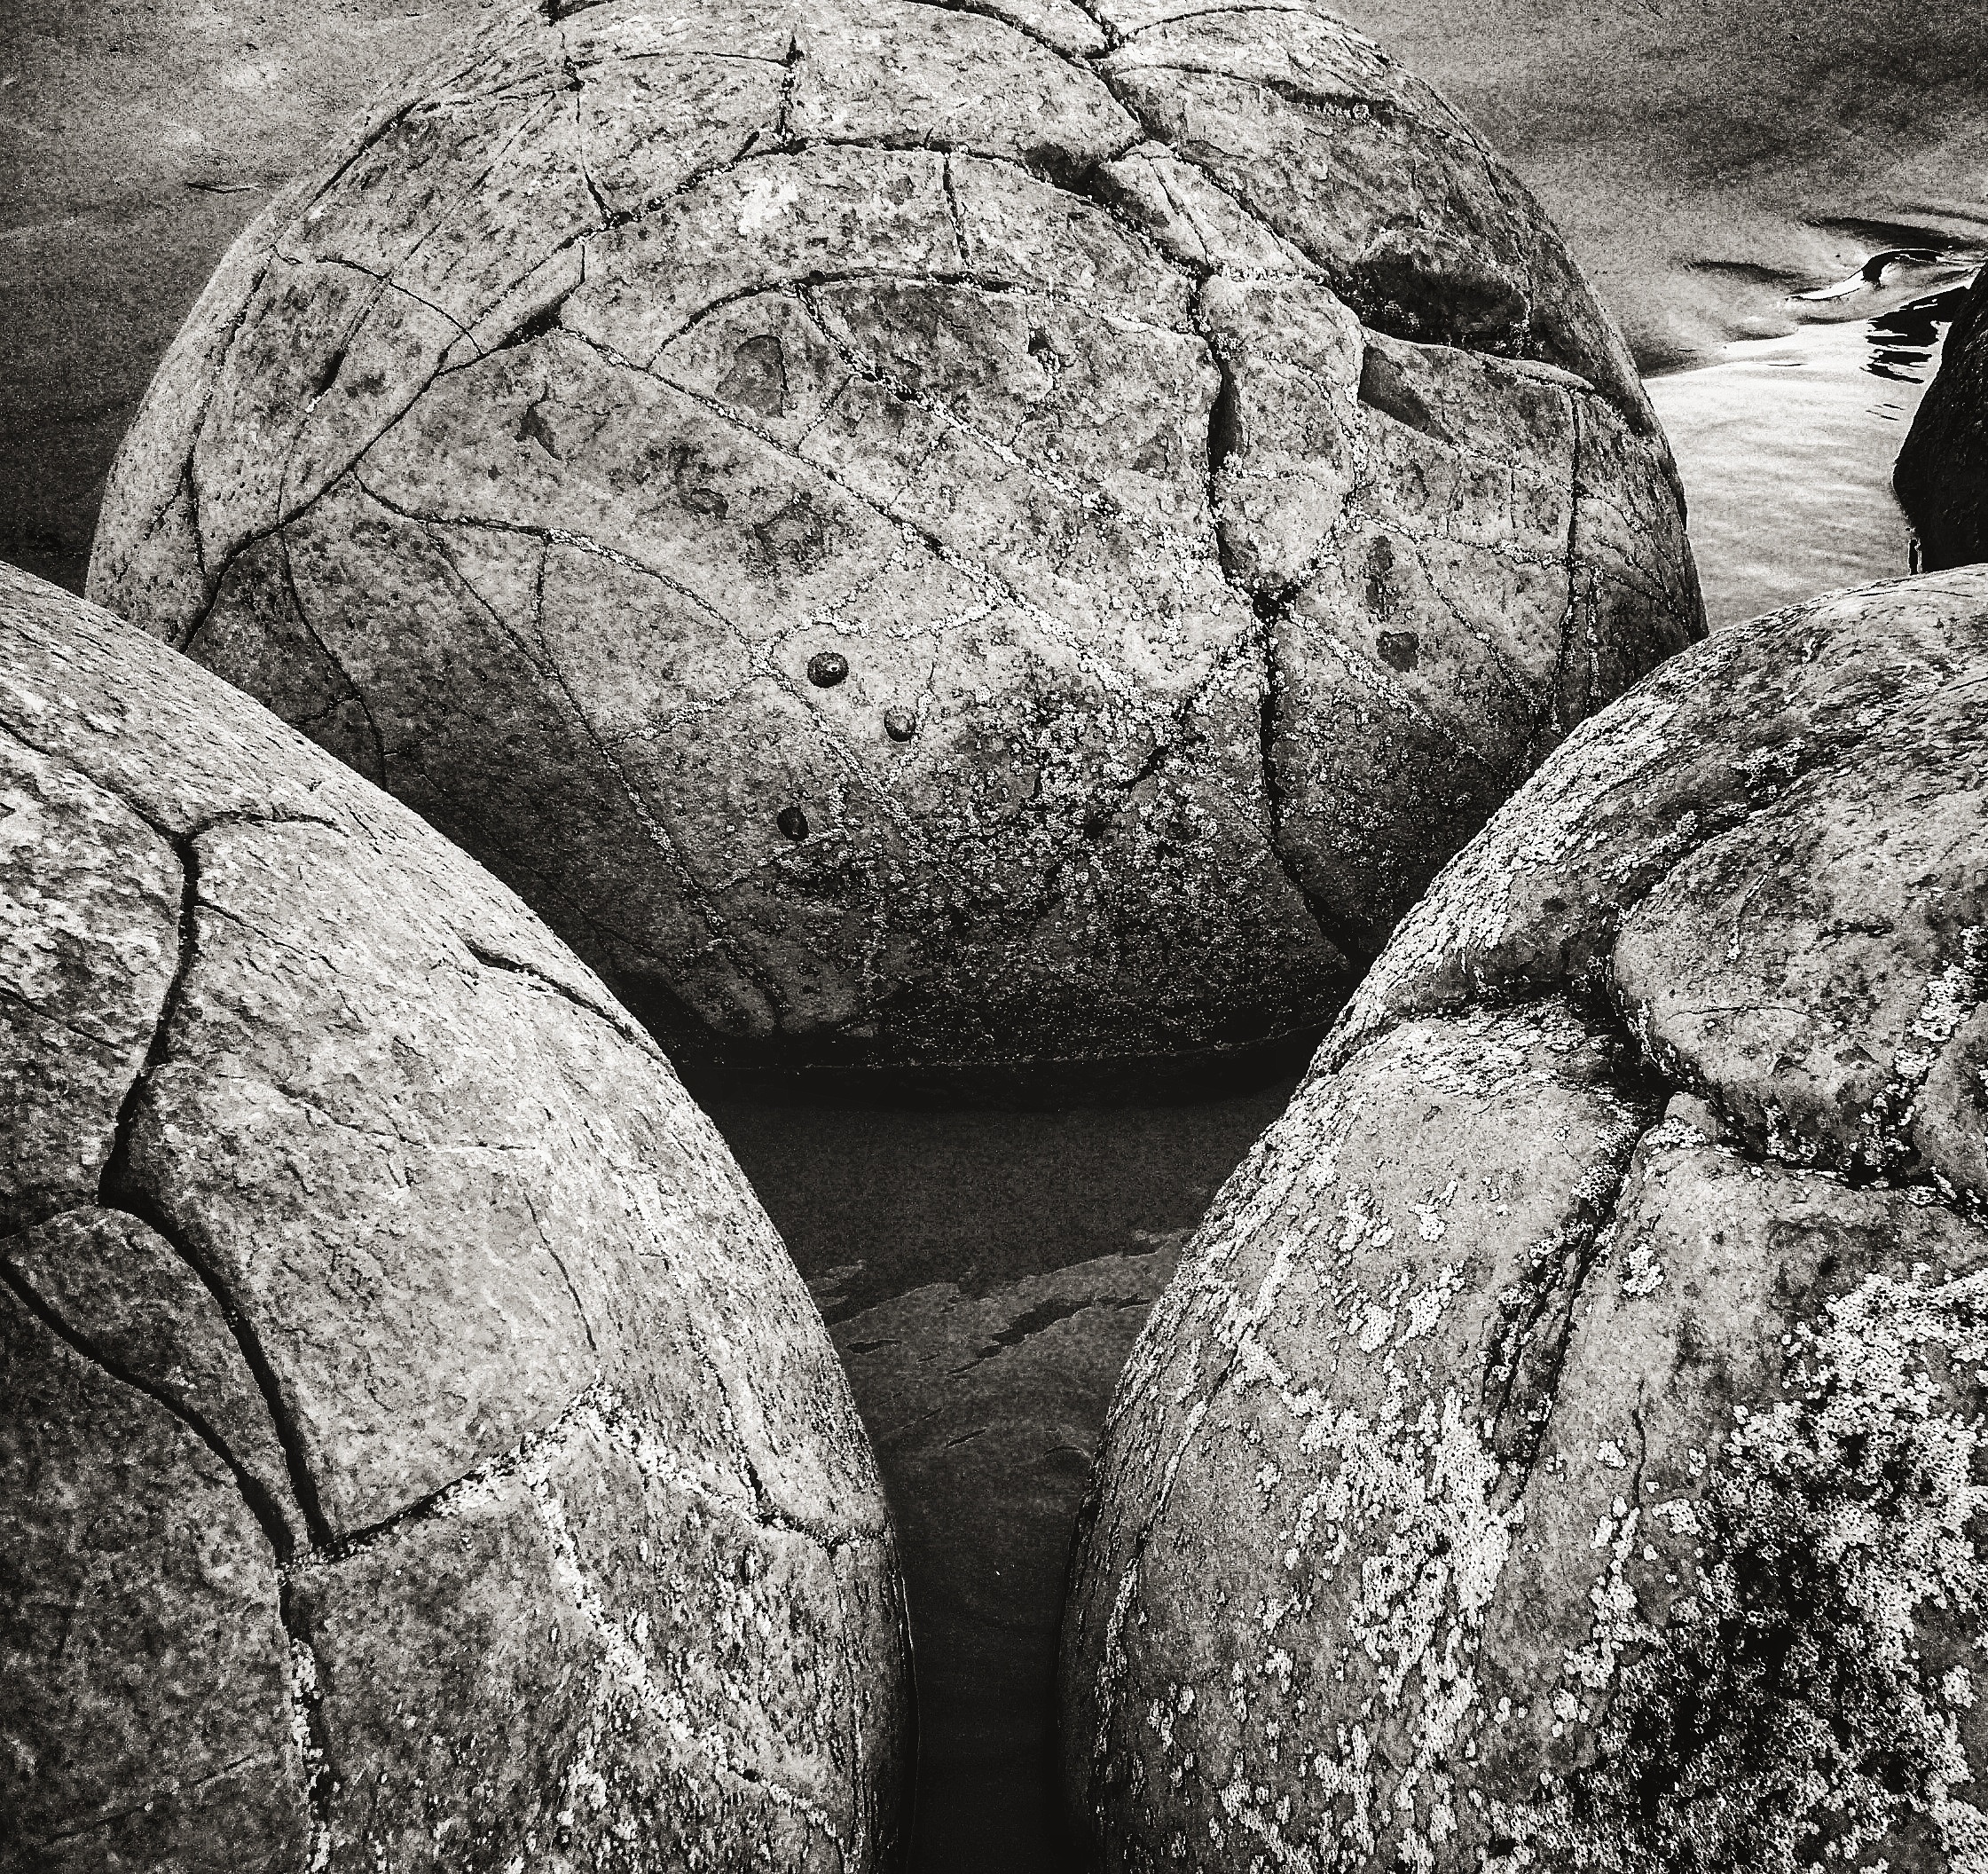
beach, rock, black and white, stone, soil, rocky, monochrome, material, sculpture, geology, marine, boulder, fossil, kennedy, new zeland, monochrome photography, ancient history